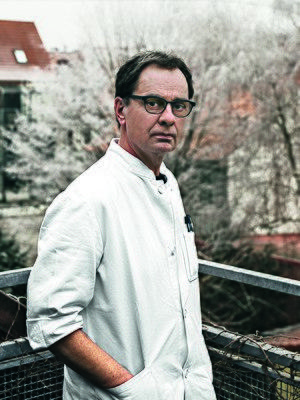
Steidl Verlag est une maison d'édition spécialisée dans la photographie fondée par Gerhard Steidl, originaire de Göttingen.